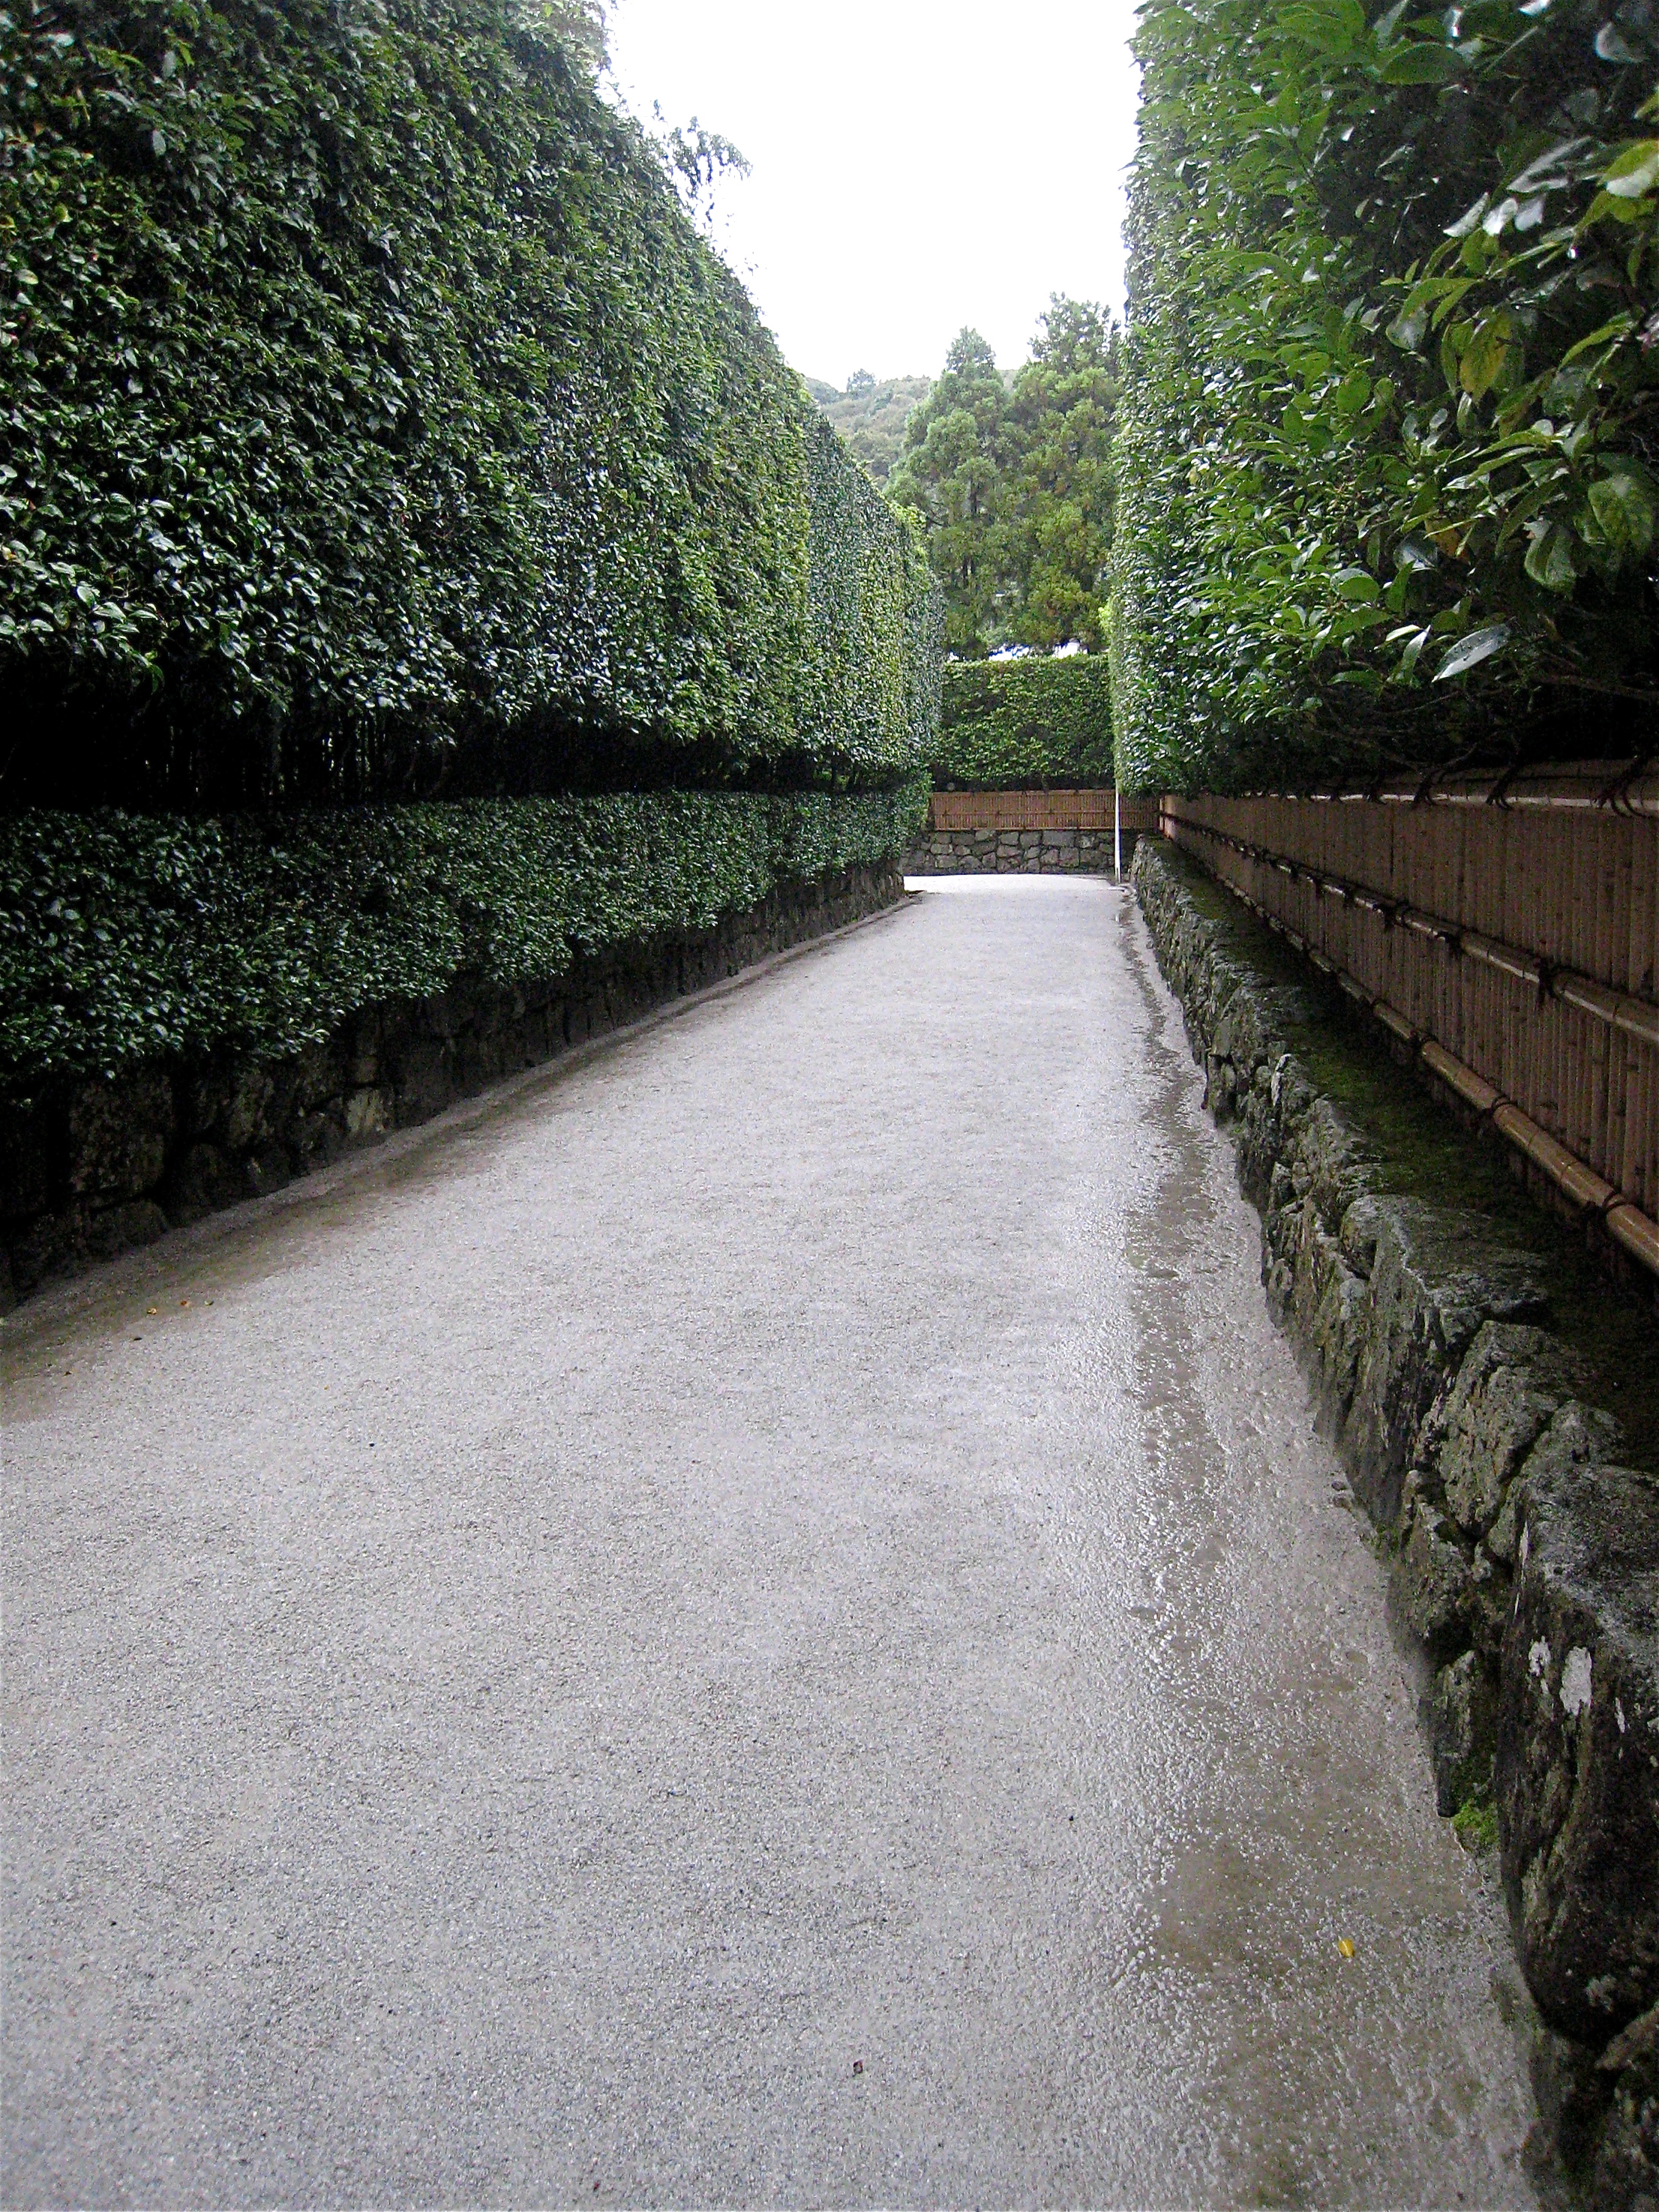
water, flower, river, canal, walkway, stream, reservoir, garden, japan, waterway, kyoto, watercourse, ditch